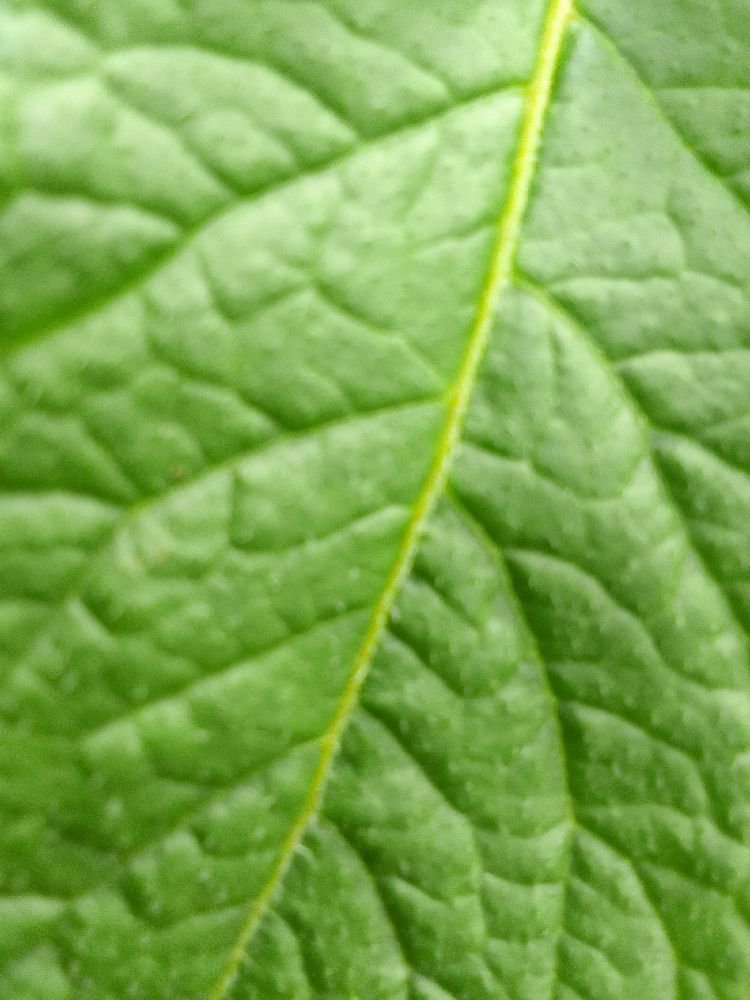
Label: Healthy